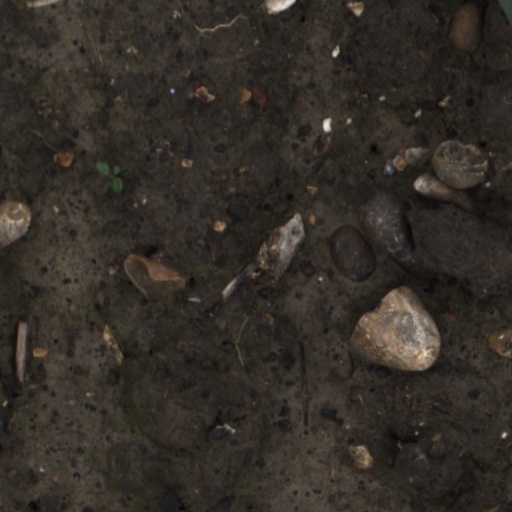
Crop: wheat